Antonia Navarro Huezo

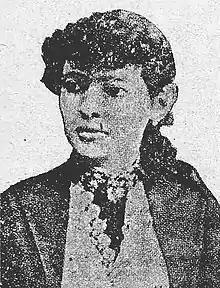
Antonia Navarro Huezo

Antonia Navarro Huezo (San Salvador, 10 August 1870 – 22 December 1891) was a topographic engineer and teacher from El Salvador. She was the first woman in Central America to graduate from university, earning a PhD from the University of El Salvador in 1889.